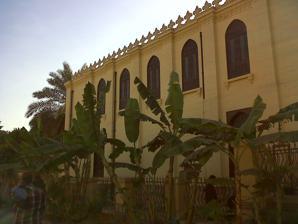
Building: Ben Ezra Synagogue
Country: Egypt
Year built: 1892
Former Orthodox synagogue in Cairo, Egypt Ben Ezra Synagogue Hebrew : בית כנסת בן עזרא Arabic : معبد بن عزرا The former synagogue, now Jewish museum , in 2011 Religion Affiliation Judaism Rite Nusach Sefard , Palestinian minhag Ecclesiastical or organizational status Synagogue Jewish museum and tourist site Status Inactive (as a synagogue) ; Repurposed Location Location Fustat , Old Cairo Country Egypt Location of the former synagogue, now museum, relative to the Nile Delta Administration Ministry of Tourism and Antiquities Geographic coordinates 30°00′21″N 31°13′52″E / 30.0058°N 31.2310°E / 30.0058; 31.2310 Specifications Direction of façade Southeast Length 17 meters (56 ft) Width 11.3 meters (37 ft) The Ben Ezra Synagogue ( Hebrew : בית כנסת בן עזרא ; Arabic : معبد بن عزرا ), sometimes referred to as the El-Geniza Synagogue ( Hebrew : בית כנסת אל גניזה ) or the Synagogue of the Levantines (al-Shamiyin), is a former Jewish congregation and synagogue , located in the Fustat part of Old Cairo , Egypt . According to local folklore , it is located on the site where baby Moses was found. It is also known as 'the Synagogue of the Palestinians' or 'of the Jerusalemites'. Given the small population of Egyptian Jews , the synagogue is no longer active and is largely a tourism site and Jewish museum . The geniza or store room of the synagogue was found in the 19th century to contain a treasure of forgotten, stored-away Hebrew , Aramaic and Judeo-Arabic secular and sacred manuscripts. The collection of approximately 40,000 items, known as the Cairo Geniza , was brought to the University of Cambridge in Cambridge , England at the instigation of Solomon Schechter . It is now divided between several academic libraries, with the majority being kept at the Cambridge University Library . History Outline The Ben Ezra Synagogue is ancient institution, and has occupied at least three buildings in its history. There have been many major and minor renovations. The current building dates from the 1890s. Establishment The Ben Ezra Synagogue's founding date is unknown, although there is good evidence from documents found in the geniza that it predates 882 CE and is probably pre-Islamic. In 882, the Pope of the Coptic Orthodox Church sold a church and its grounds to a group of Jews, and some 19th-century scholars have assumed that this was the origin of Ben Ezra. However, the buyers were followers of the Talmudic academies in Babylonia , and Ben Ezra was a congregation that observed the teachings of the rival Talmudic academies in Syria Palaestina . Modern scholars agree that the 882 land sale was to a rival synagogue. Little is known about the original building. In about 1012, the Fatimid caliph Al-Hakim bi-Amr Allah ordered the destruction of all Jewish and Christian places of worship. The original Ben Ezra Synagogue was torn down, "its bricks and timber sold for scrap". Second building (11th century – 1168) The next caliph, al-Zahir li-i'zaz Din Allah , allowed the reconstruction of Christian and Jewish institutions, and the synagogue was rebuilt in the 1025–1040 period. Study of a carved wood Torah ark door reliably attributed to the synagogue sheds light on the history of the synagogue's renovations. The door is jointly owned by the Walters Art Museum in Baltimore , and the Yeshiva University Museum in New York. Radiocarbon dating verifies that the wood dates from the 11th century CE. Interior of the synagogue Interior of the Ben Ezra Synagogue from the upper gallery ( mechitza ) Geniza Solomon Schechter at work in Cambridge University Library, studying the fragments of the Cairo Genizah, c. 1898 Main article: Cairo Geniza Historically, synagogues have included a genizah , or repository for abandoned or outdated documents containing the name of God, since Jewish teaching is that such papers had to be stored with reverence, and then eventually buried in a cemetery. The 11th-century building incorporated an unusually large geniza, "two stories high, more silo than attic – with a rooftop opening accessible from above." Some documents added to it had been stored in the previous building, and the oldest dated document is about 150 years older than the geniza itself. Documents continued to accumulate there for about 850 years. The diverse collection of documents included rabbinical texts, historical accounts, and religious and secular poems, dating from the sixth century through the nineteenth century CE. 1168 fire In 1168, a deliberately set fire destroyed much of the city of Fustat, where the synagogue was then located. Fustat is now a part of Cairo. The Islamic vizier Shawar ordered the city burned to prevent it from falling into the hands of an invading Christian Crusader army . Saladin , who became Sultan of Egypt shortly thereafter, ordered the rebuilding of Fustat. Third building Maimonides in Fustat (1168–1204) Also in 1168, the Jewish philosopher, physician and astronomer Maimonides settled in Fustat, within a short walk of Ben Ezra Synagogue. He lived there until his death in 1204. Maimonides became Nagid , or leader of the Egyptian Jewish community in 1171, and worshipped at Ben Ezra. Many of the geniza documents, including some in his own handwriting, discuss his life and work, and are the most important primary biographical sources for him. Torah ark The style of the carving on the Torah ark door is incompatible with that of the Fatimid Caliphate (909–1171 CE), and is more representative of the Mamluk Sultanate (1250–1571 CE), specifically the 15th century. A medallion that decorates the door is designed with a motif common to bookbinding of that period. It is known that a 15th-century fire in the synagogue damaged the bimah , or pulpit. One plausible theory is that wood from the damaged bimah was repurposed to make a new door for the Torah ark. The synagogue was repaired and renovated in 1488. The door also has traces of paint that conservators have identified as being no older than 19th century. It is known that the synagogue was renovated in the 1880s, completely rebuilt in the early 1890s, and then remodeled in the early 20th century. Discovery of the geniza and fourth building Jacob Saphir was a Jew of Romanian birth whose family settled in Ottoman Palestine when he was a boy. He became a rabbi, and in 1859, took a world tour to raise money for the reconstruction of the Hurva Synagogue in Jerusalem, which had been destroyed by the Muslim authorities in 1721. Saphir was the first to recognize the historic significance of the Ben Ezra geniza, which he described in an 1874 book. Jewish book collector Elkan Nathan Adler was the first European to enter the geniza in 1888, and he purchased about 25,000 documents. While the synagogue was being rebuilt from 1889 to 1892, the documents lay in an enormous pile out in the open. Egyptologist Count Riamo d'Hulst examined some of the documents in those years. In December 1896, Cambridge University instructor Solomon Schechter , who later became a prominent American rabbi, began the first in-depth academic investigation of the documents from the geniza, and arranged to have the remaining documents removed from Cairo to various university libraries. Dwindling congregation Egypt's Jewish community is at the end of a dramatic decline, from about 80,000 people in the 1920s to less than a dozen of Egyptian ancestry now residing in Cairo. Accordingly, the Ben Ezra Synagogue functions now as a tourist attraction and museum, rather than as a functioning congregation. Renovations Egyptian Prime Minister Mostafa Madbouly inaugurated the synagogue on 31 August 2023 following a decade-long renovation. The renovation was completed by the Drop of Milk Association that works to preserve Egyptian Jewish heritage. The synagogue's ceiling was reinforced to prevent collapse, the library was heavily restored, and the building was further cleaned and insulated. Given the small population of Egyptian Jews, the renovation was largely done to improve tourism to the synagogue. In December 2023 it was reported that there were tensions between the surviving Jews and the government authority responsible for managing the site. See also Egypt portal Judaism portal Museums portal Cairo Geniza History of the Jews in Egypt Synagogues in Cairo List of synagogues in Egypt Notes